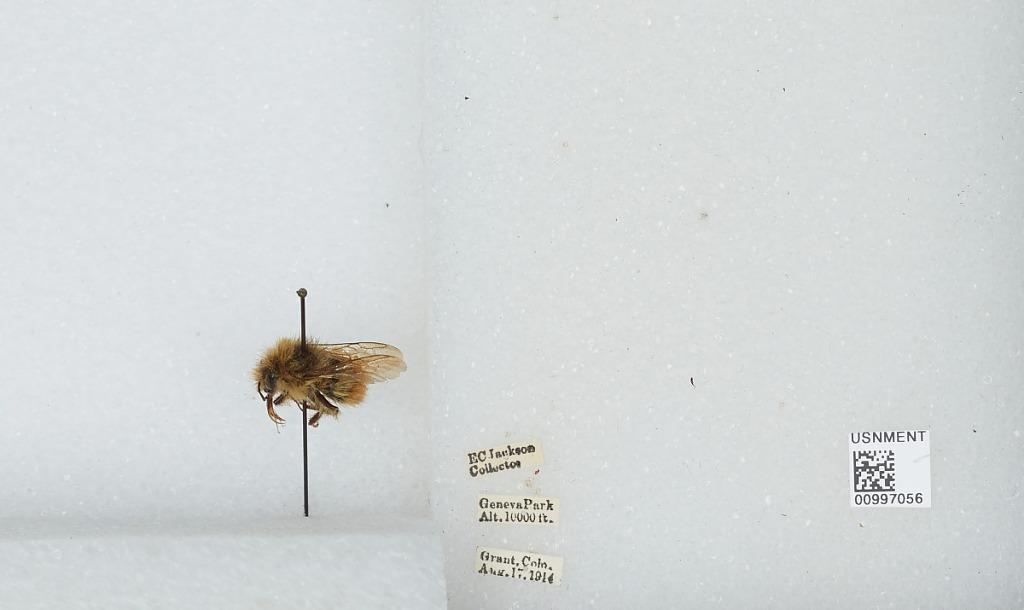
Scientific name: Bombus (Pyrobombus) centralis Cresson
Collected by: E. Jackson
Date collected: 1914-8-17
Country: United States
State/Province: Colorado
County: Park
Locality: Geneva Park, Grant
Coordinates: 39.5178, -105.727